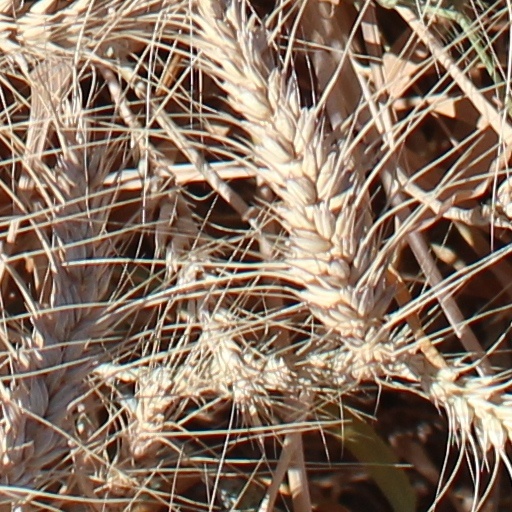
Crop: wheat